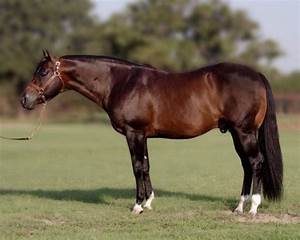
Label: horse